Malbec

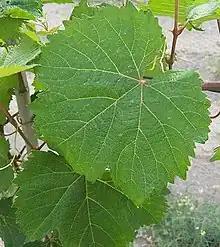
Malbec leaves

Malbec is very susceptible to various grape diseases and viticultural hazards—most notably frost, coulure, downy mildew, and rot— but the development of new clones and vineyard management techniques have helped control some of these potential problems. When it is not afflicted with these various ailments, particularly coulure, it does have the potential to produce high yields. Malbec seems to be able to produce well in a variety of soil types but in the limestone based soils of Cahors it seems to produce its most dark and tannic manifestation. There are distinct ampelographical differences in the clones of Malbec found in France and in Argentina, with Argentine Malbec tending to have smaller berries.